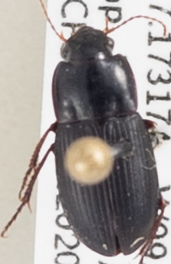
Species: Harpalus opacipennis
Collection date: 2020-08-11
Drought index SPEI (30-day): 0.51
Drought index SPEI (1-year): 0.976
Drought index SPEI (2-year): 1.69